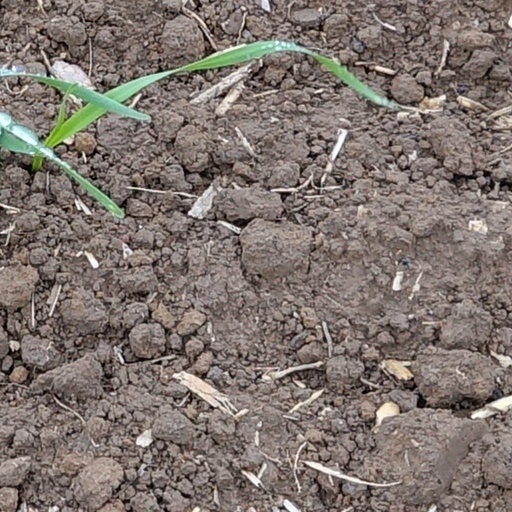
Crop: wheat